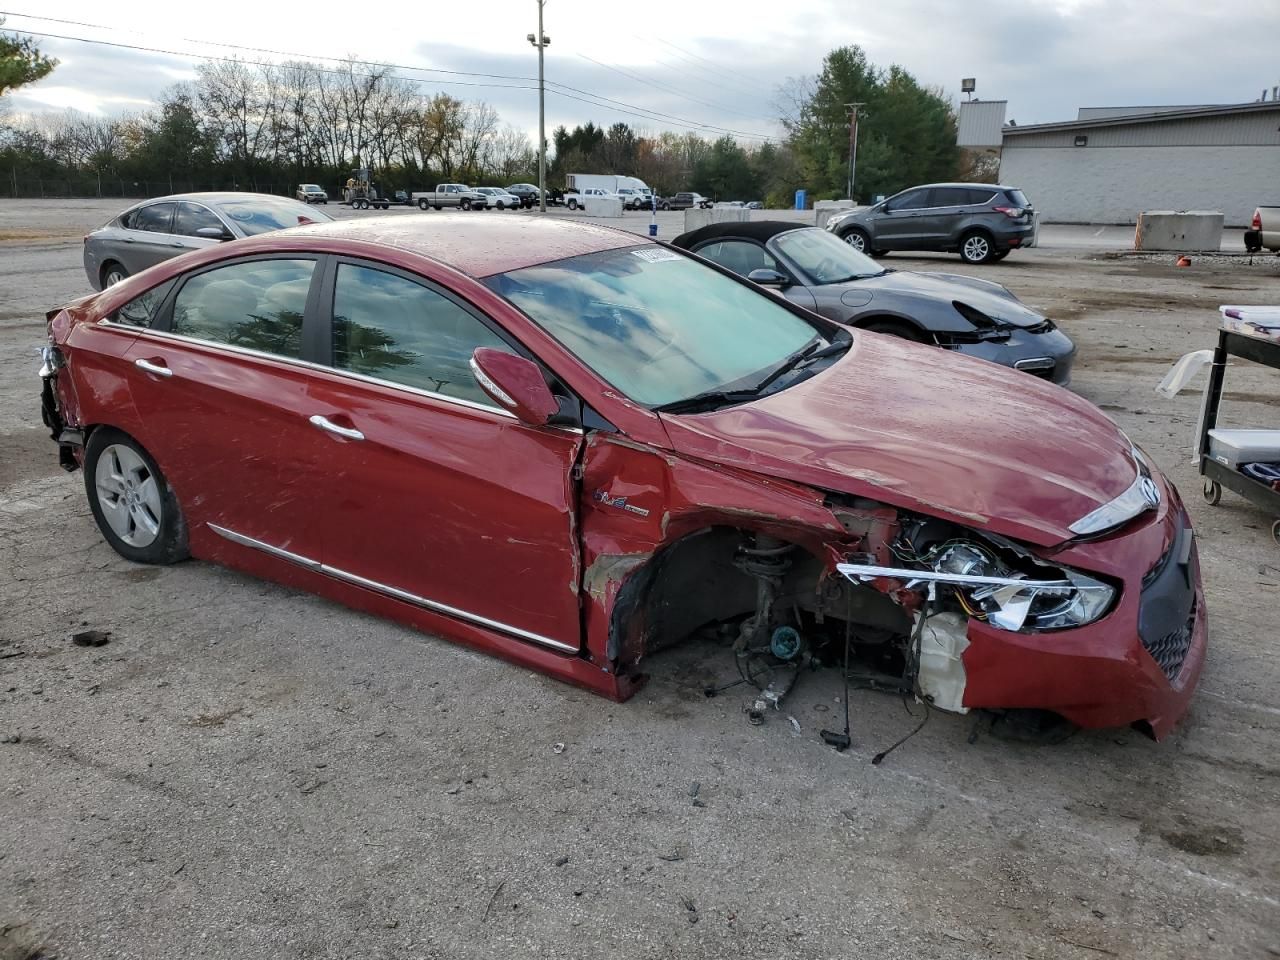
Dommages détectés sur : pare-choc avant, feu avant droit, aile avant droite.
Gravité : majeur